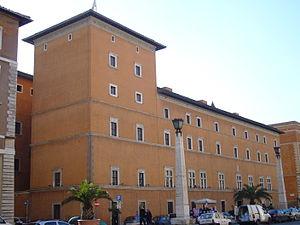
Le palais Della Rovere, dénommé également palazzo dei Penitenzieri, est un monument situé Via della Conciliazione, l'une des plus grandes artères de Rome, dans le quartier du Borgo.
"Les tours de Rome sont des constructions anciennes emblématiques de l'époque médiévale de la ville de Rome. Elles sont caractéristiques de la puissance et de la domination de plusieurs familles nobles, en particulier dans la période entre 900 et 1300. À l'époque on en comptait plus de 300, ce qui valait à la cité de surnom de ""Roma turrita"".